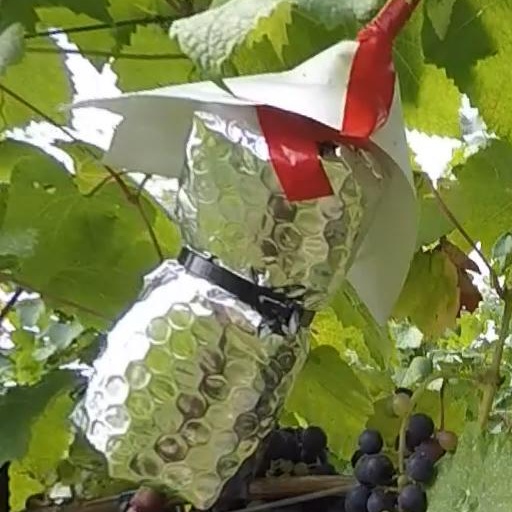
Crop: grape